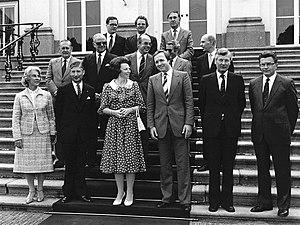
Le cabinet Van Agt III est le gouvernement du Royaume des Pays-Bas entre le 29 mai et 4 novembre 1982, durant la vingt-sixième législature de la Seconde Chambre des États généraux.